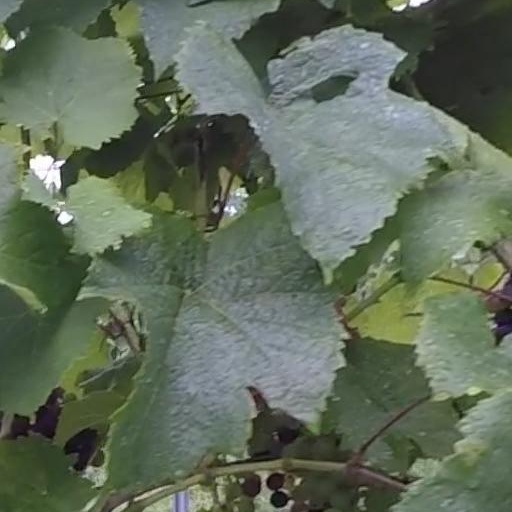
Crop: grape